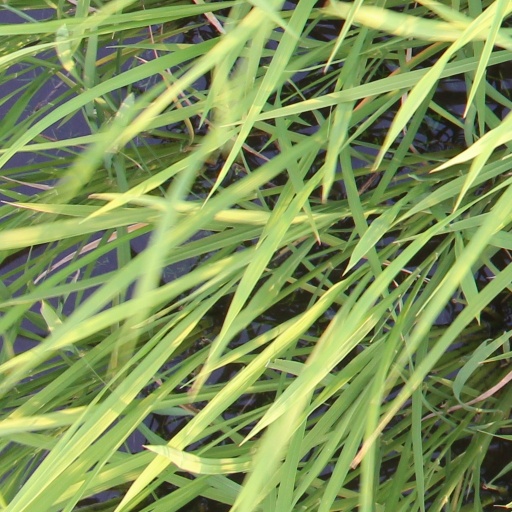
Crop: rice